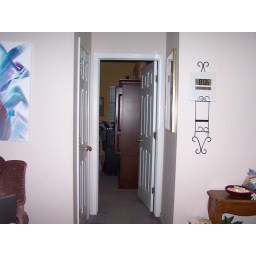
This is our second bedroom door. This was taken from the kitchen, on the left is the door to the under the stairs closet.